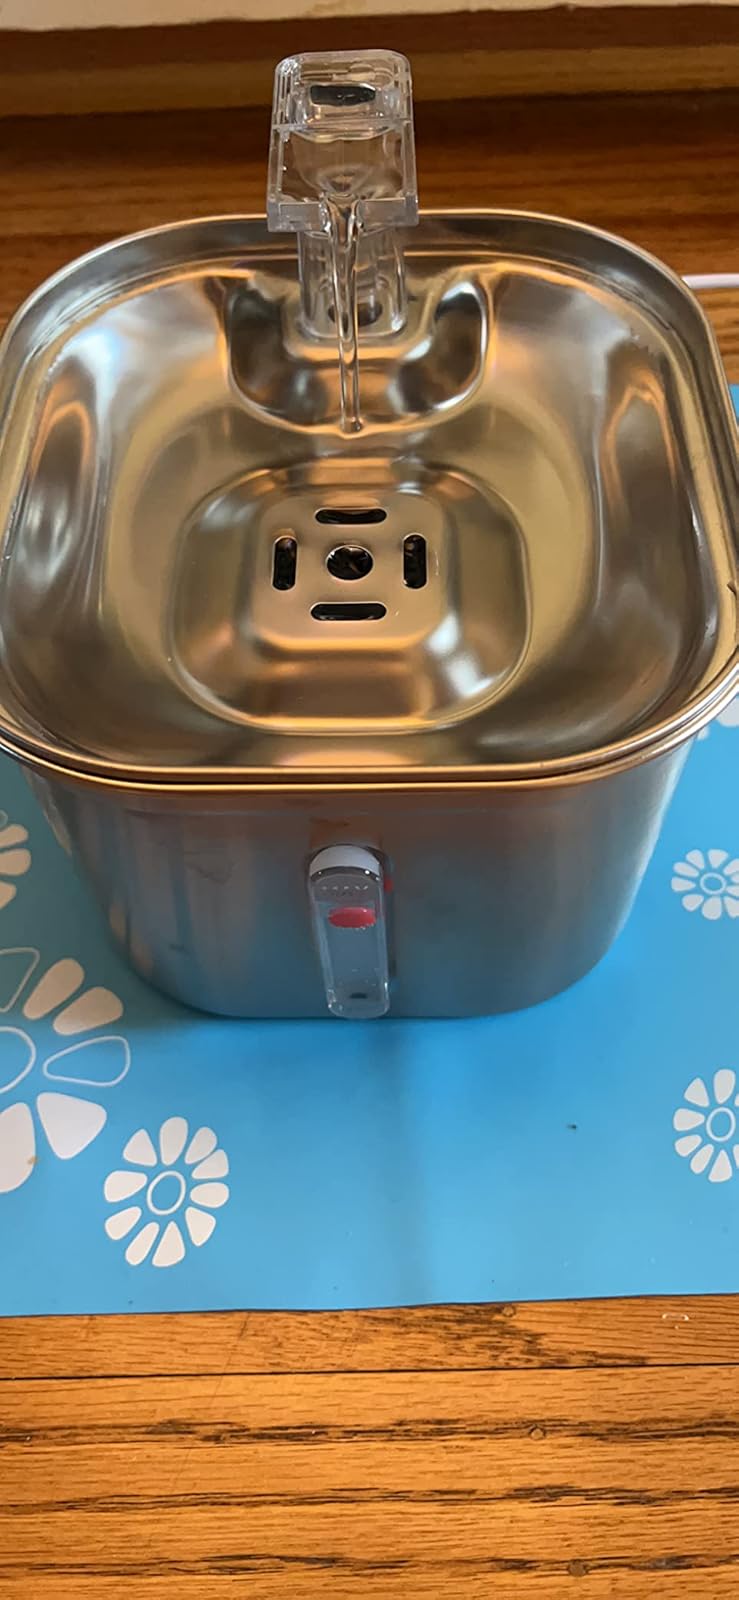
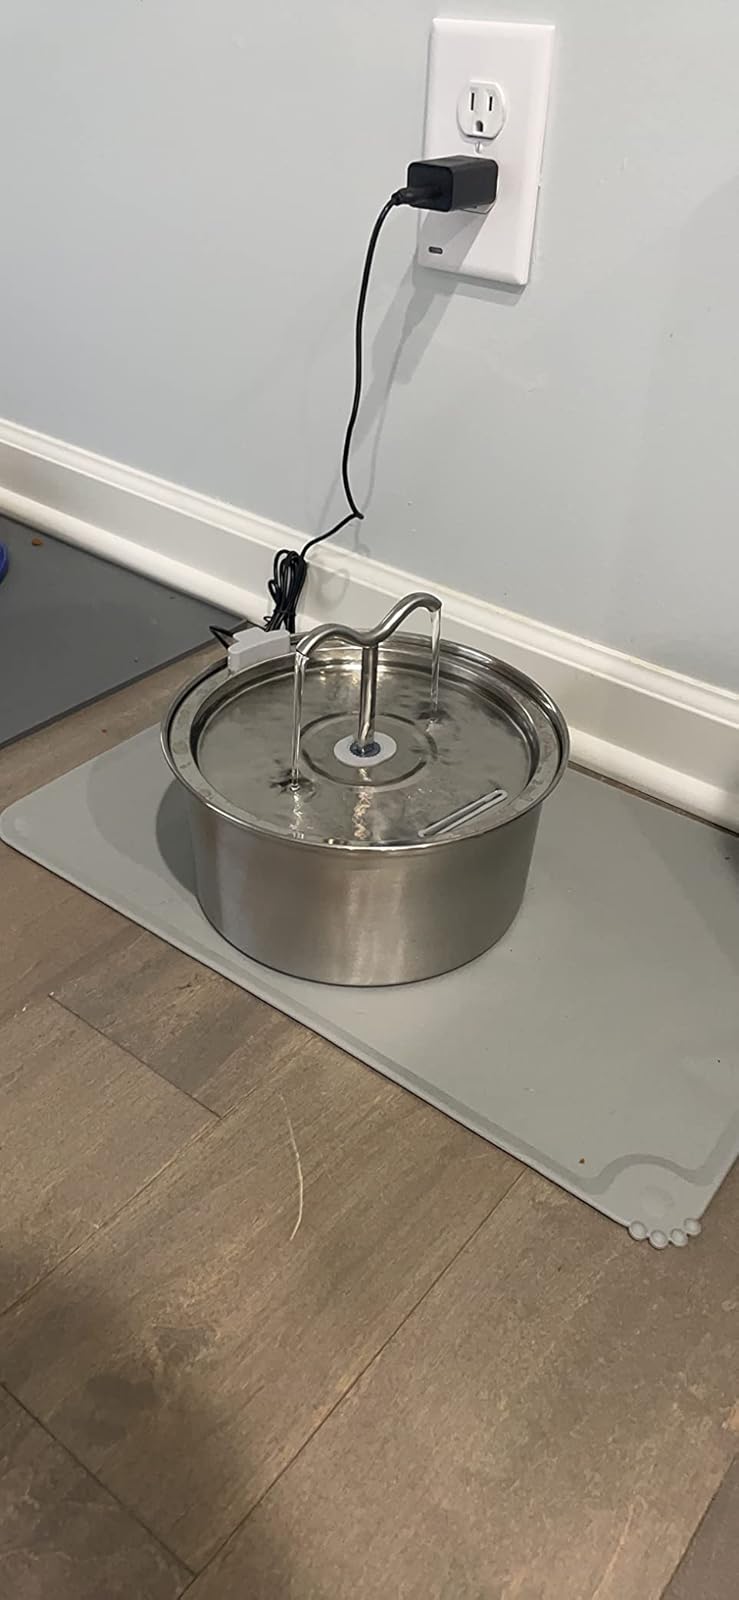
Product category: items_bowl
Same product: no